Pressurized Mating Adapter

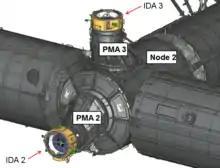
Locations of PMA-2 and PMA-3 on the forward and zenith ports of "Harmony", with International Docking Adapters attached to convert the APAS-95 ports to IDSS

PMA-2 is mounted on the forward port of the "Harmony" connecting node, and was used when Space Shuttle orbiters docked at the ISS. It was outfitted with Station-to-Shuttle Power Transfer System (SSPTS) hardware to allow the shuttles to stay docked longer to the space station.